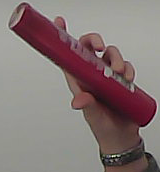
Product: loreal_shampoo